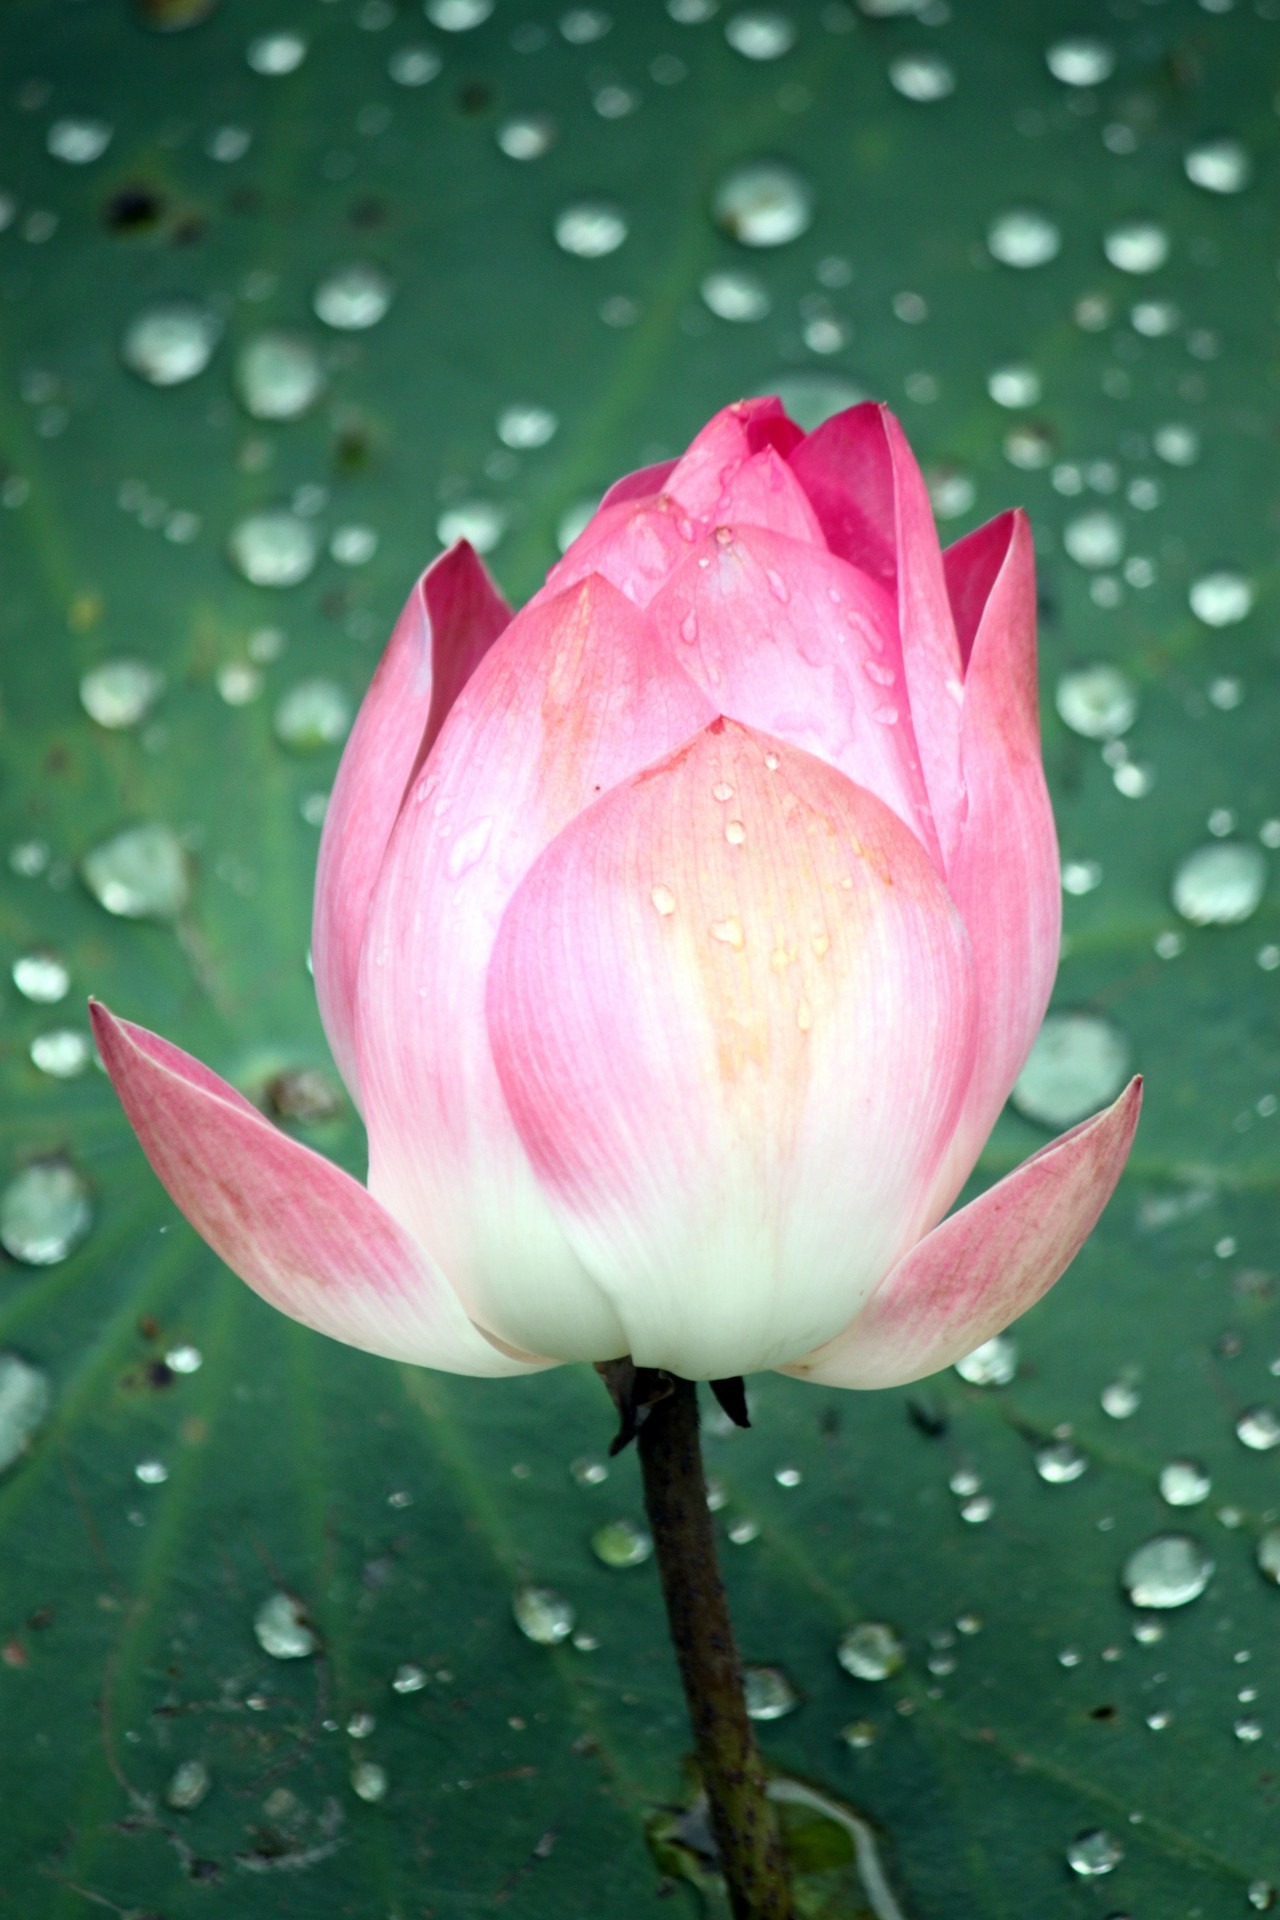
water, blossom, dew, plant, flower, petal, wet, floral, green, blooming, aquatic, pink, sacred lotus, aquatic plant, flora, plants, flowers, leaves, leafy, droplets, petals, decorative, blossoms, buds, lotus, closed, sacred, ornamental, lakes, blooms, ponds, opening, flowering, macro photography, flowering plant, plant stem, land plant, lotus family, proteales